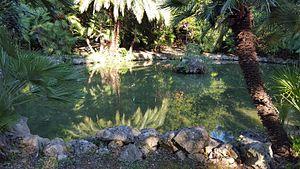
Mare artificielle
Le château Thorenc est une résidence de villégiature construite vers 1870 et située dans le quartier de Terrefial à Cannes, aux abords du massif de la Californie et à la limite du Cannet.